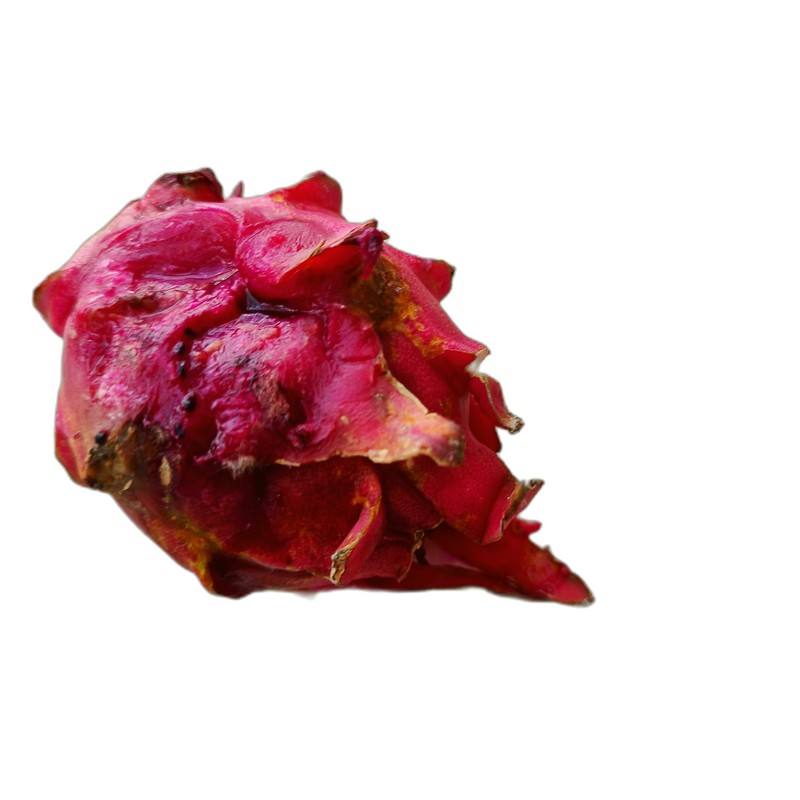
Label: Defect Dragon Fruit